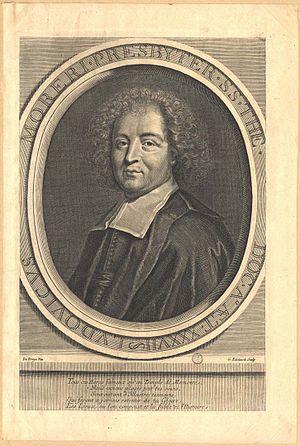
Louis Moréri, né à Bargemon le 25 mars 1643 et mort à Paris le 10 juillet 1680, est un érudit, encyclopédiste et généalogiste français. Il a publié en 1674 la première encyclopédie des noms propres, qui a rencontré un grand succès auprès de ses contemporains et a été augmentée et rééditée vingt fois au cours du siècle suivant.
Jean-Baptiste Ladvocat, né le 3 janvier 1709 à Vaucouleurs, mort à Paris le 29 décembre 1765, est un homme de lettres, hébraïsant et lexicographe célèbre pour ses Dictionnaire géographique et Dictionnaire historique portatif, etc., ancêtres des petits Dictionnaires abrégés.